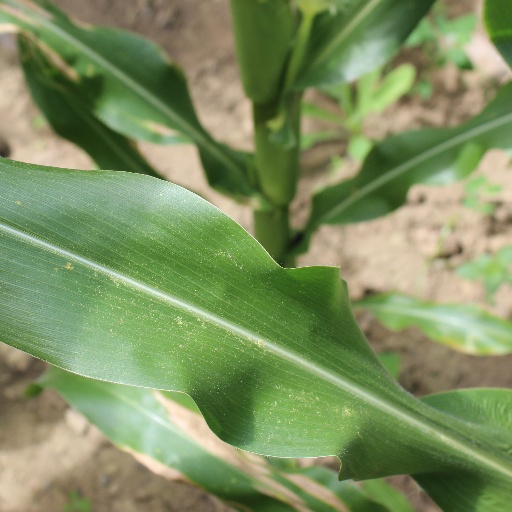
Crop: maize; corn